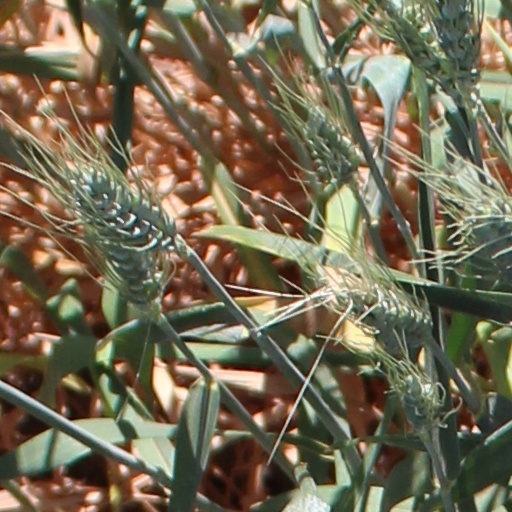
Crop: wheat